Roman Carthage

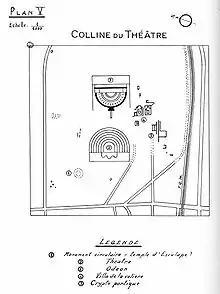
Map of the hill of the theatre of Carthage

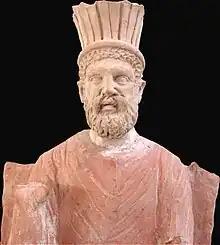
Close up view of a Punic statue depicting the god Baal Hammon, from the era of Roman Carthage, 1st century BC, Bardo National Museum of Tunis

After the Roman conquest of Carthage, its nearby rival Utica, a Roman ally, was made capital of the region and for a while replaced Carthage as the leading centre of Punic trade and leadership. It had the advantageous position of being situated on the outlet of the Medjerda River, Tunisia's only river that flowed all year long. However, grain cultivation in the Tunisian mountains caused large amounts of silt to erode into the river. This silt accumulated in the harbour until it became useless, and so Rome looked for a new harbour town.